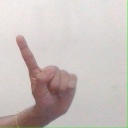
अक्षर: ए